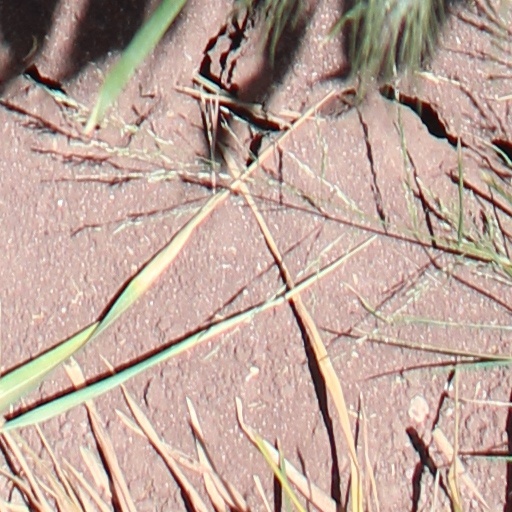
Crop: wheat